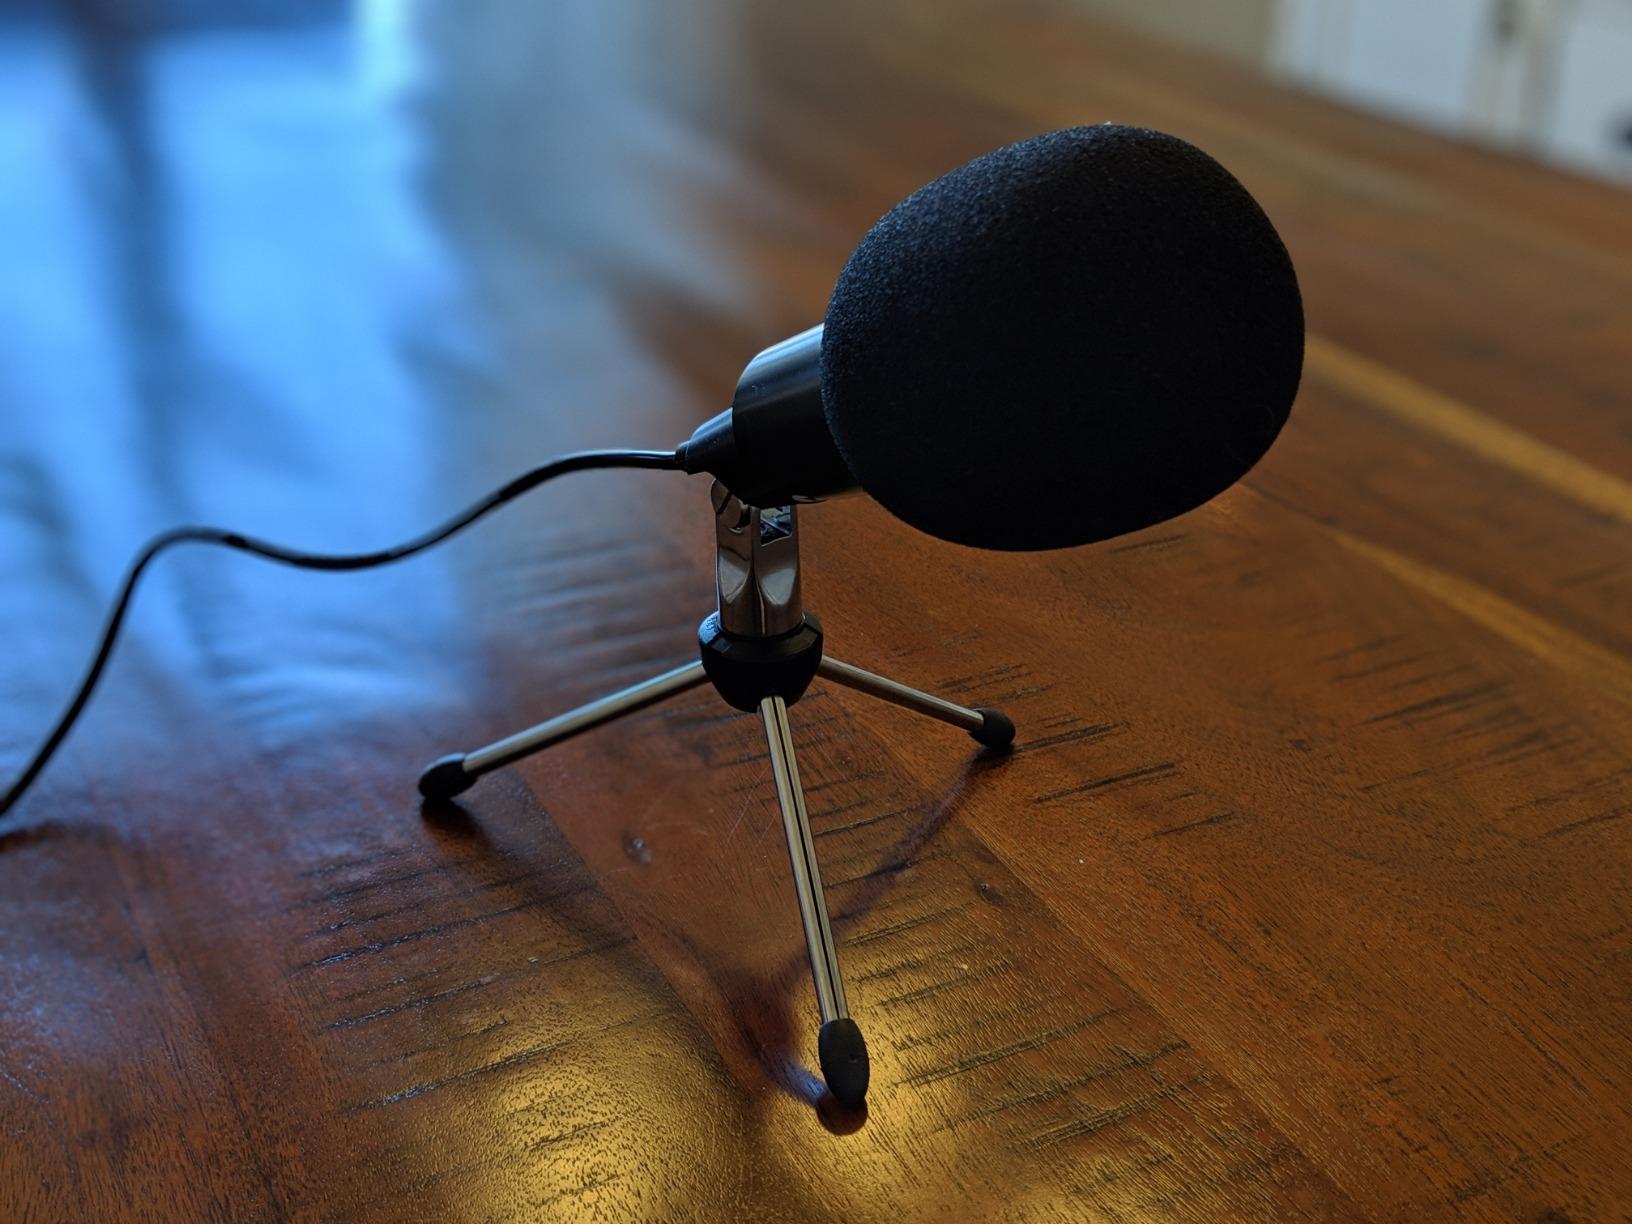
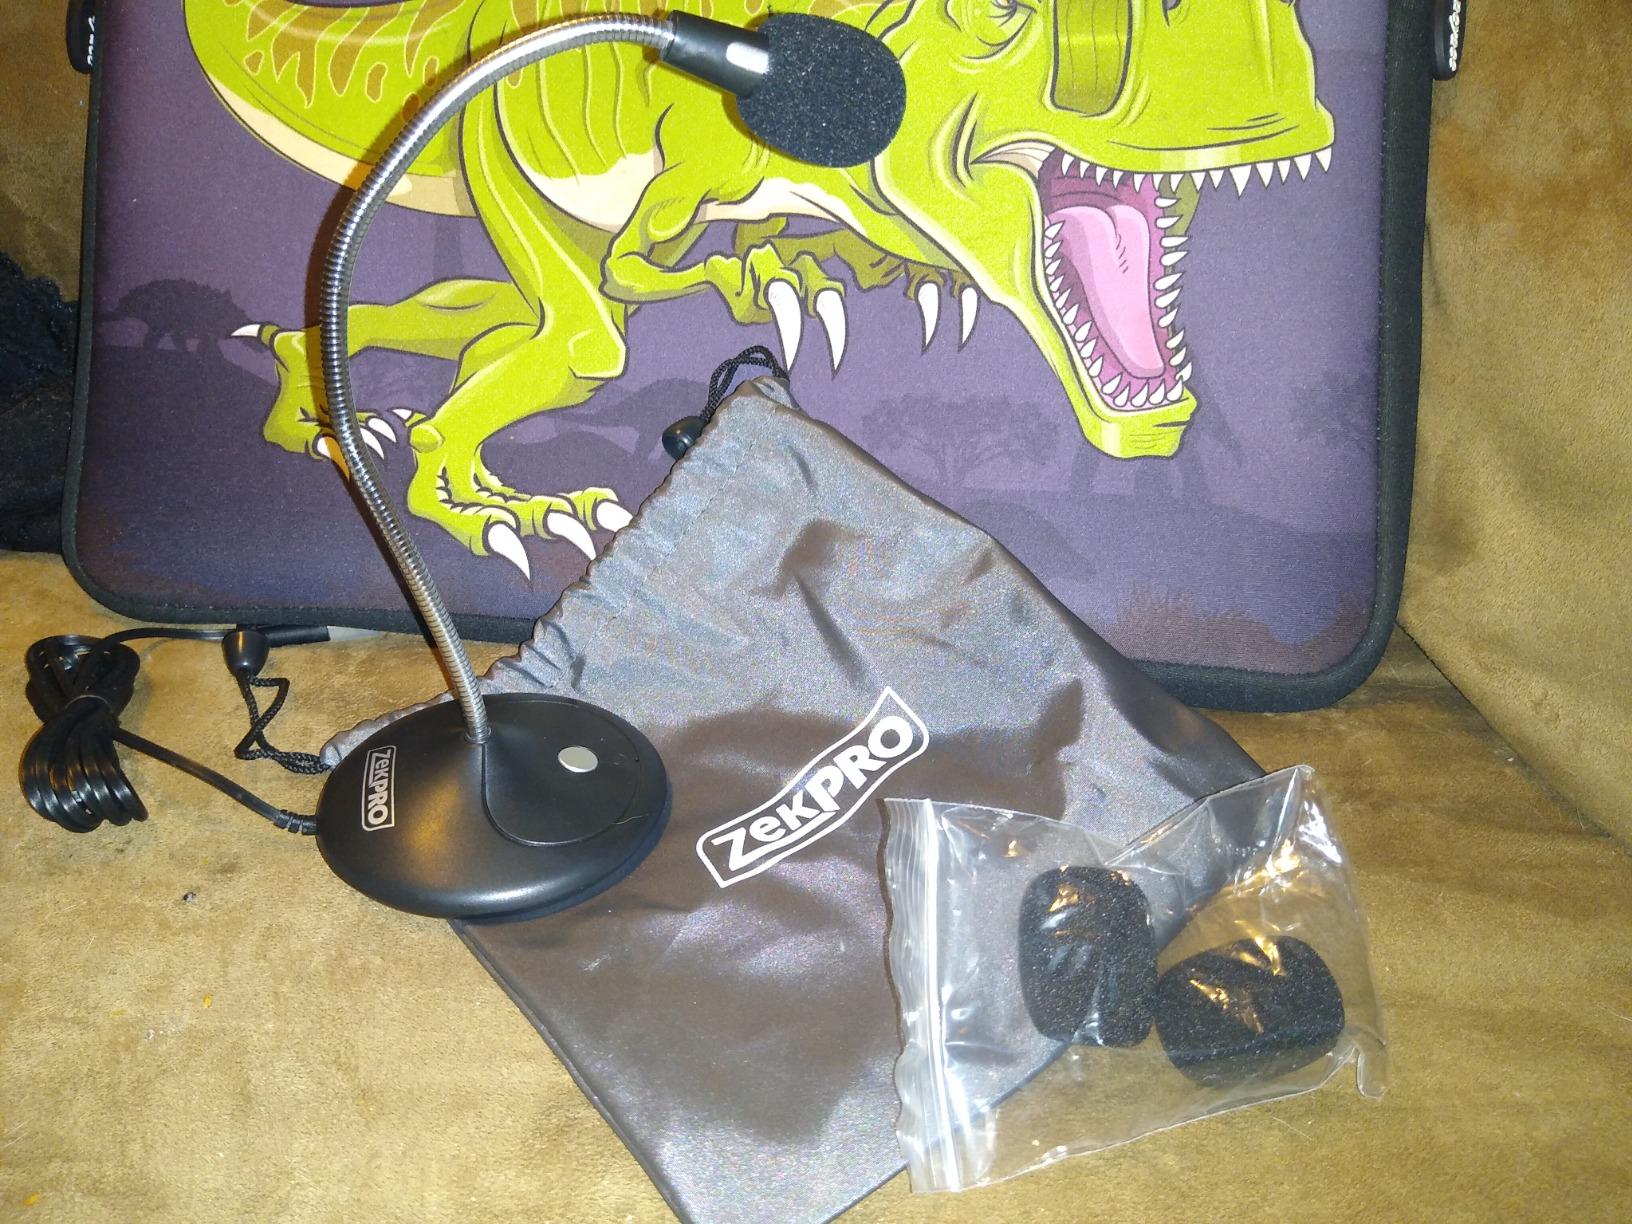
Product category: microphone
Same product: no